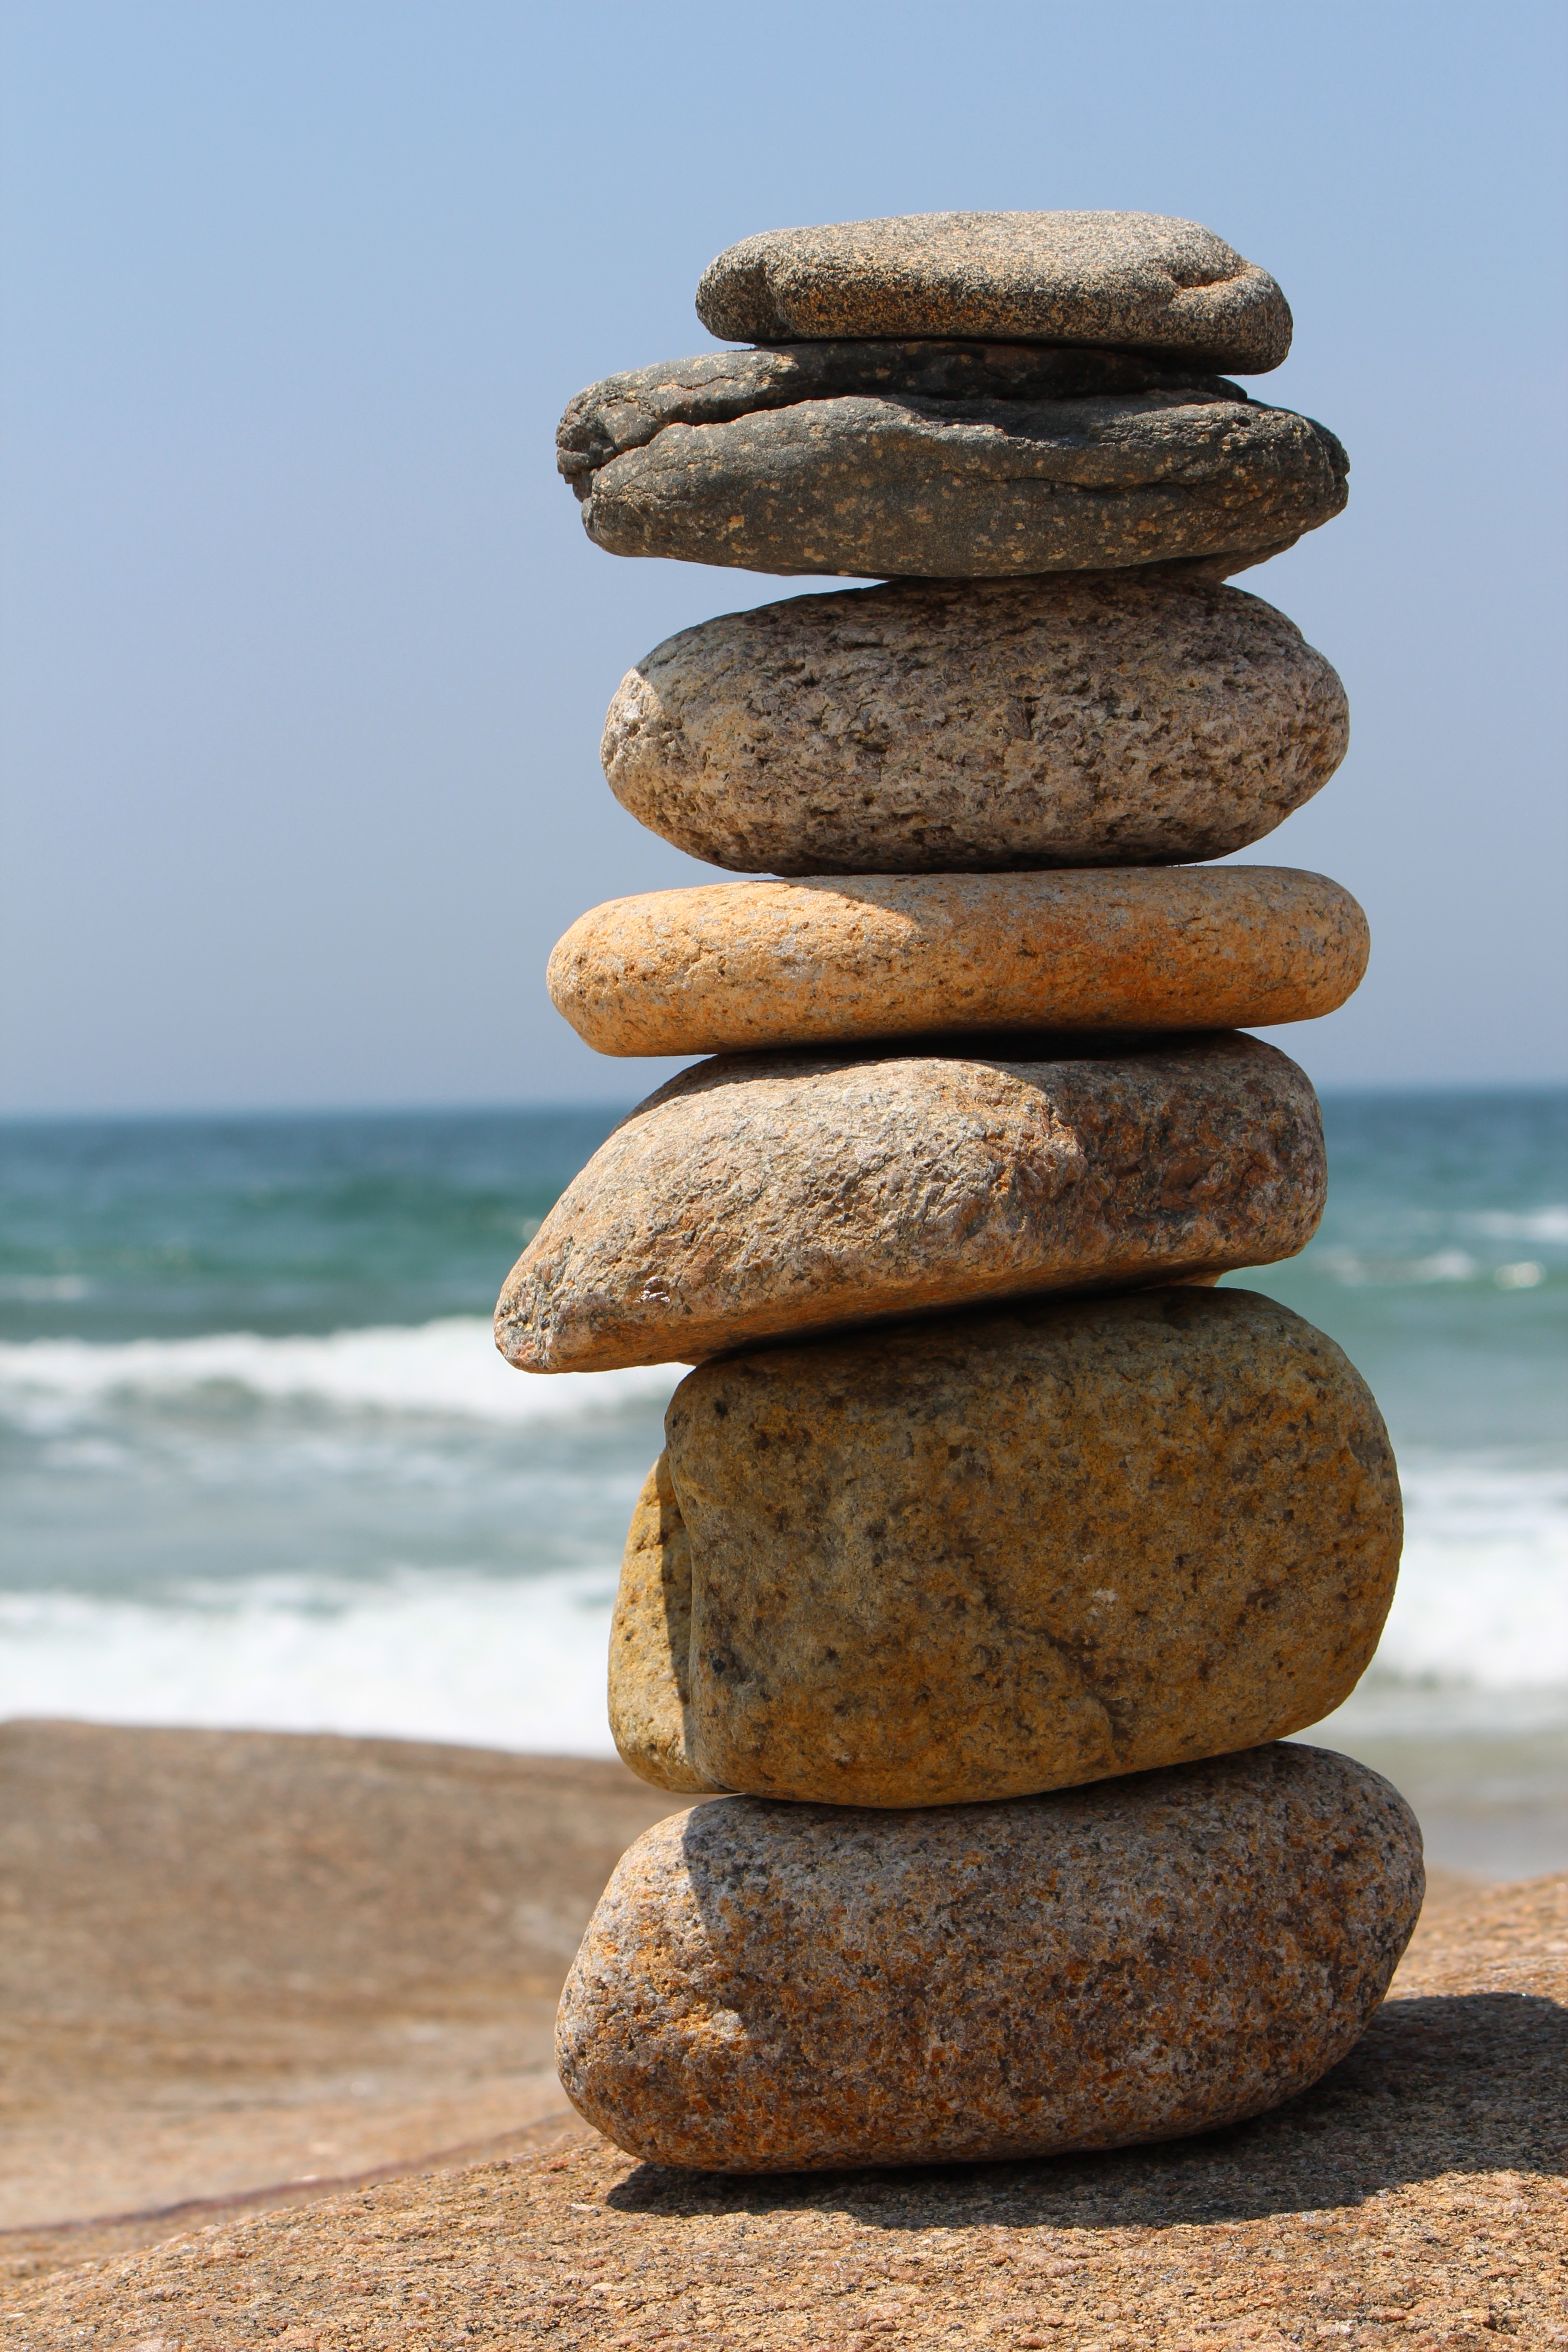
sea, coast, nature, sand, rock, wood, view, pebble, blue, stack, material, roller, roche